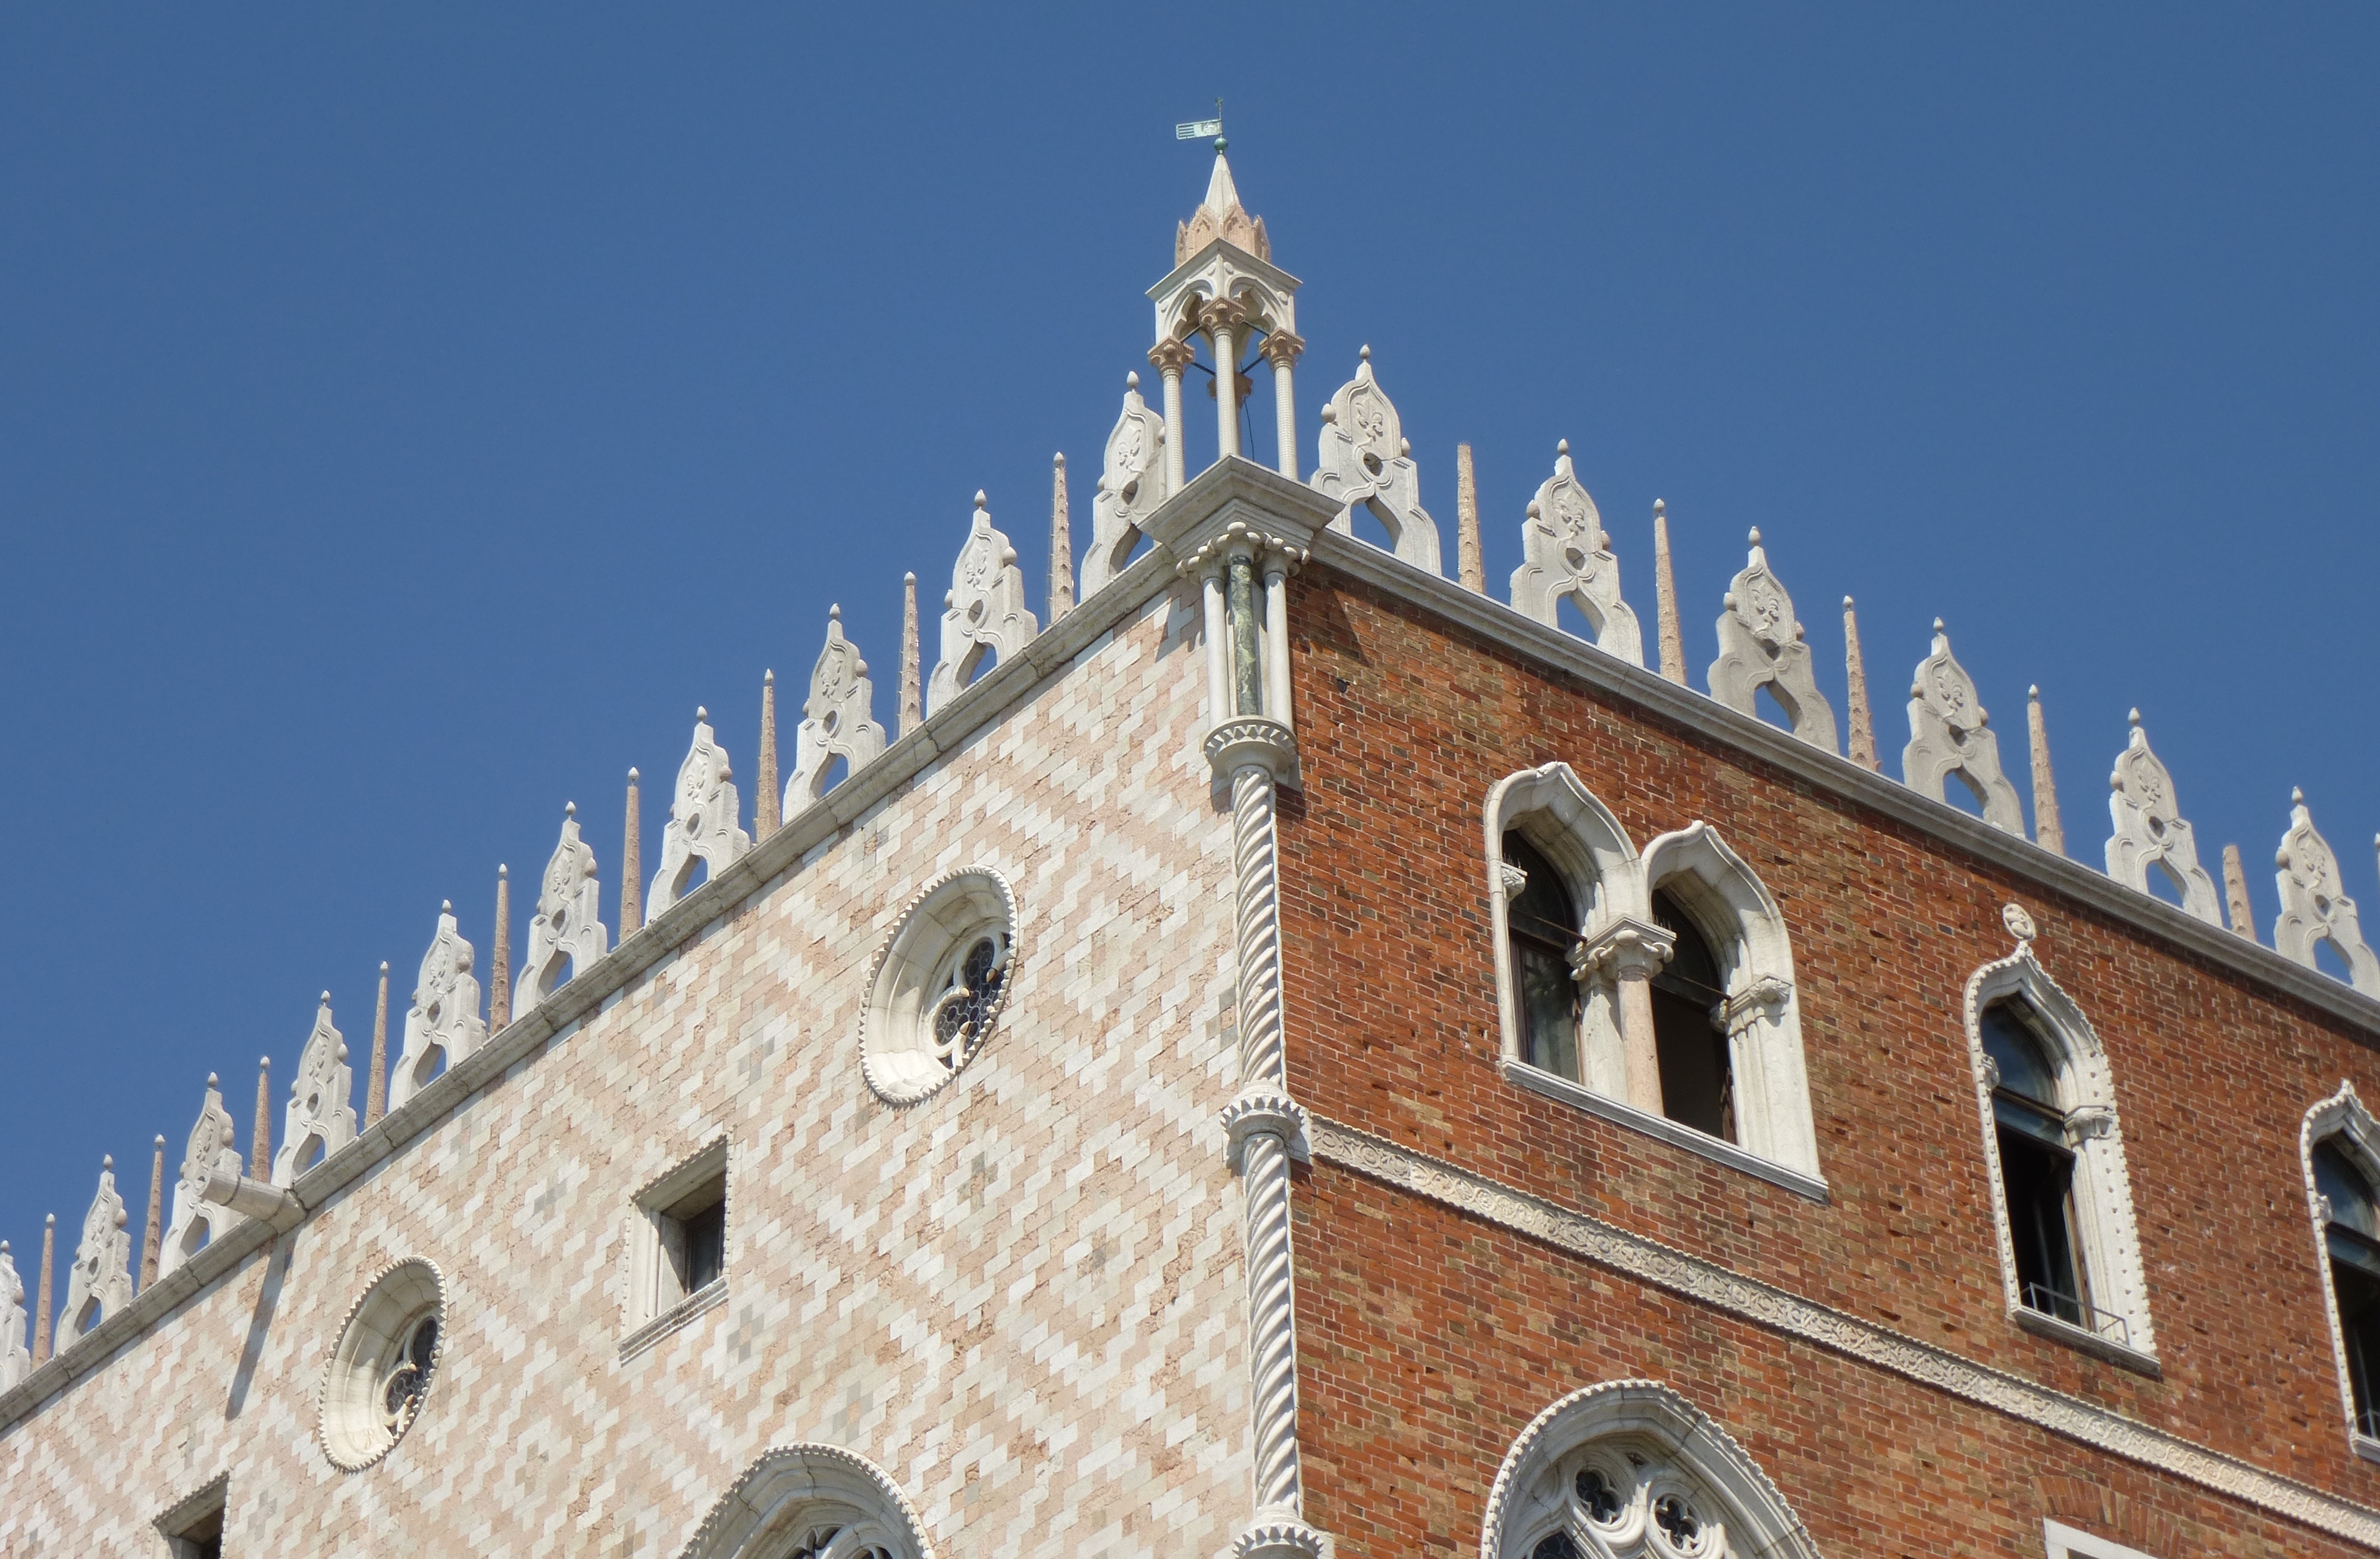
building, tower, facade, venice, church, cathedral, chapel, place of worship, bell tower, spire, steeple, monastery, synagogue, basilica, doge's palace, st mark's square